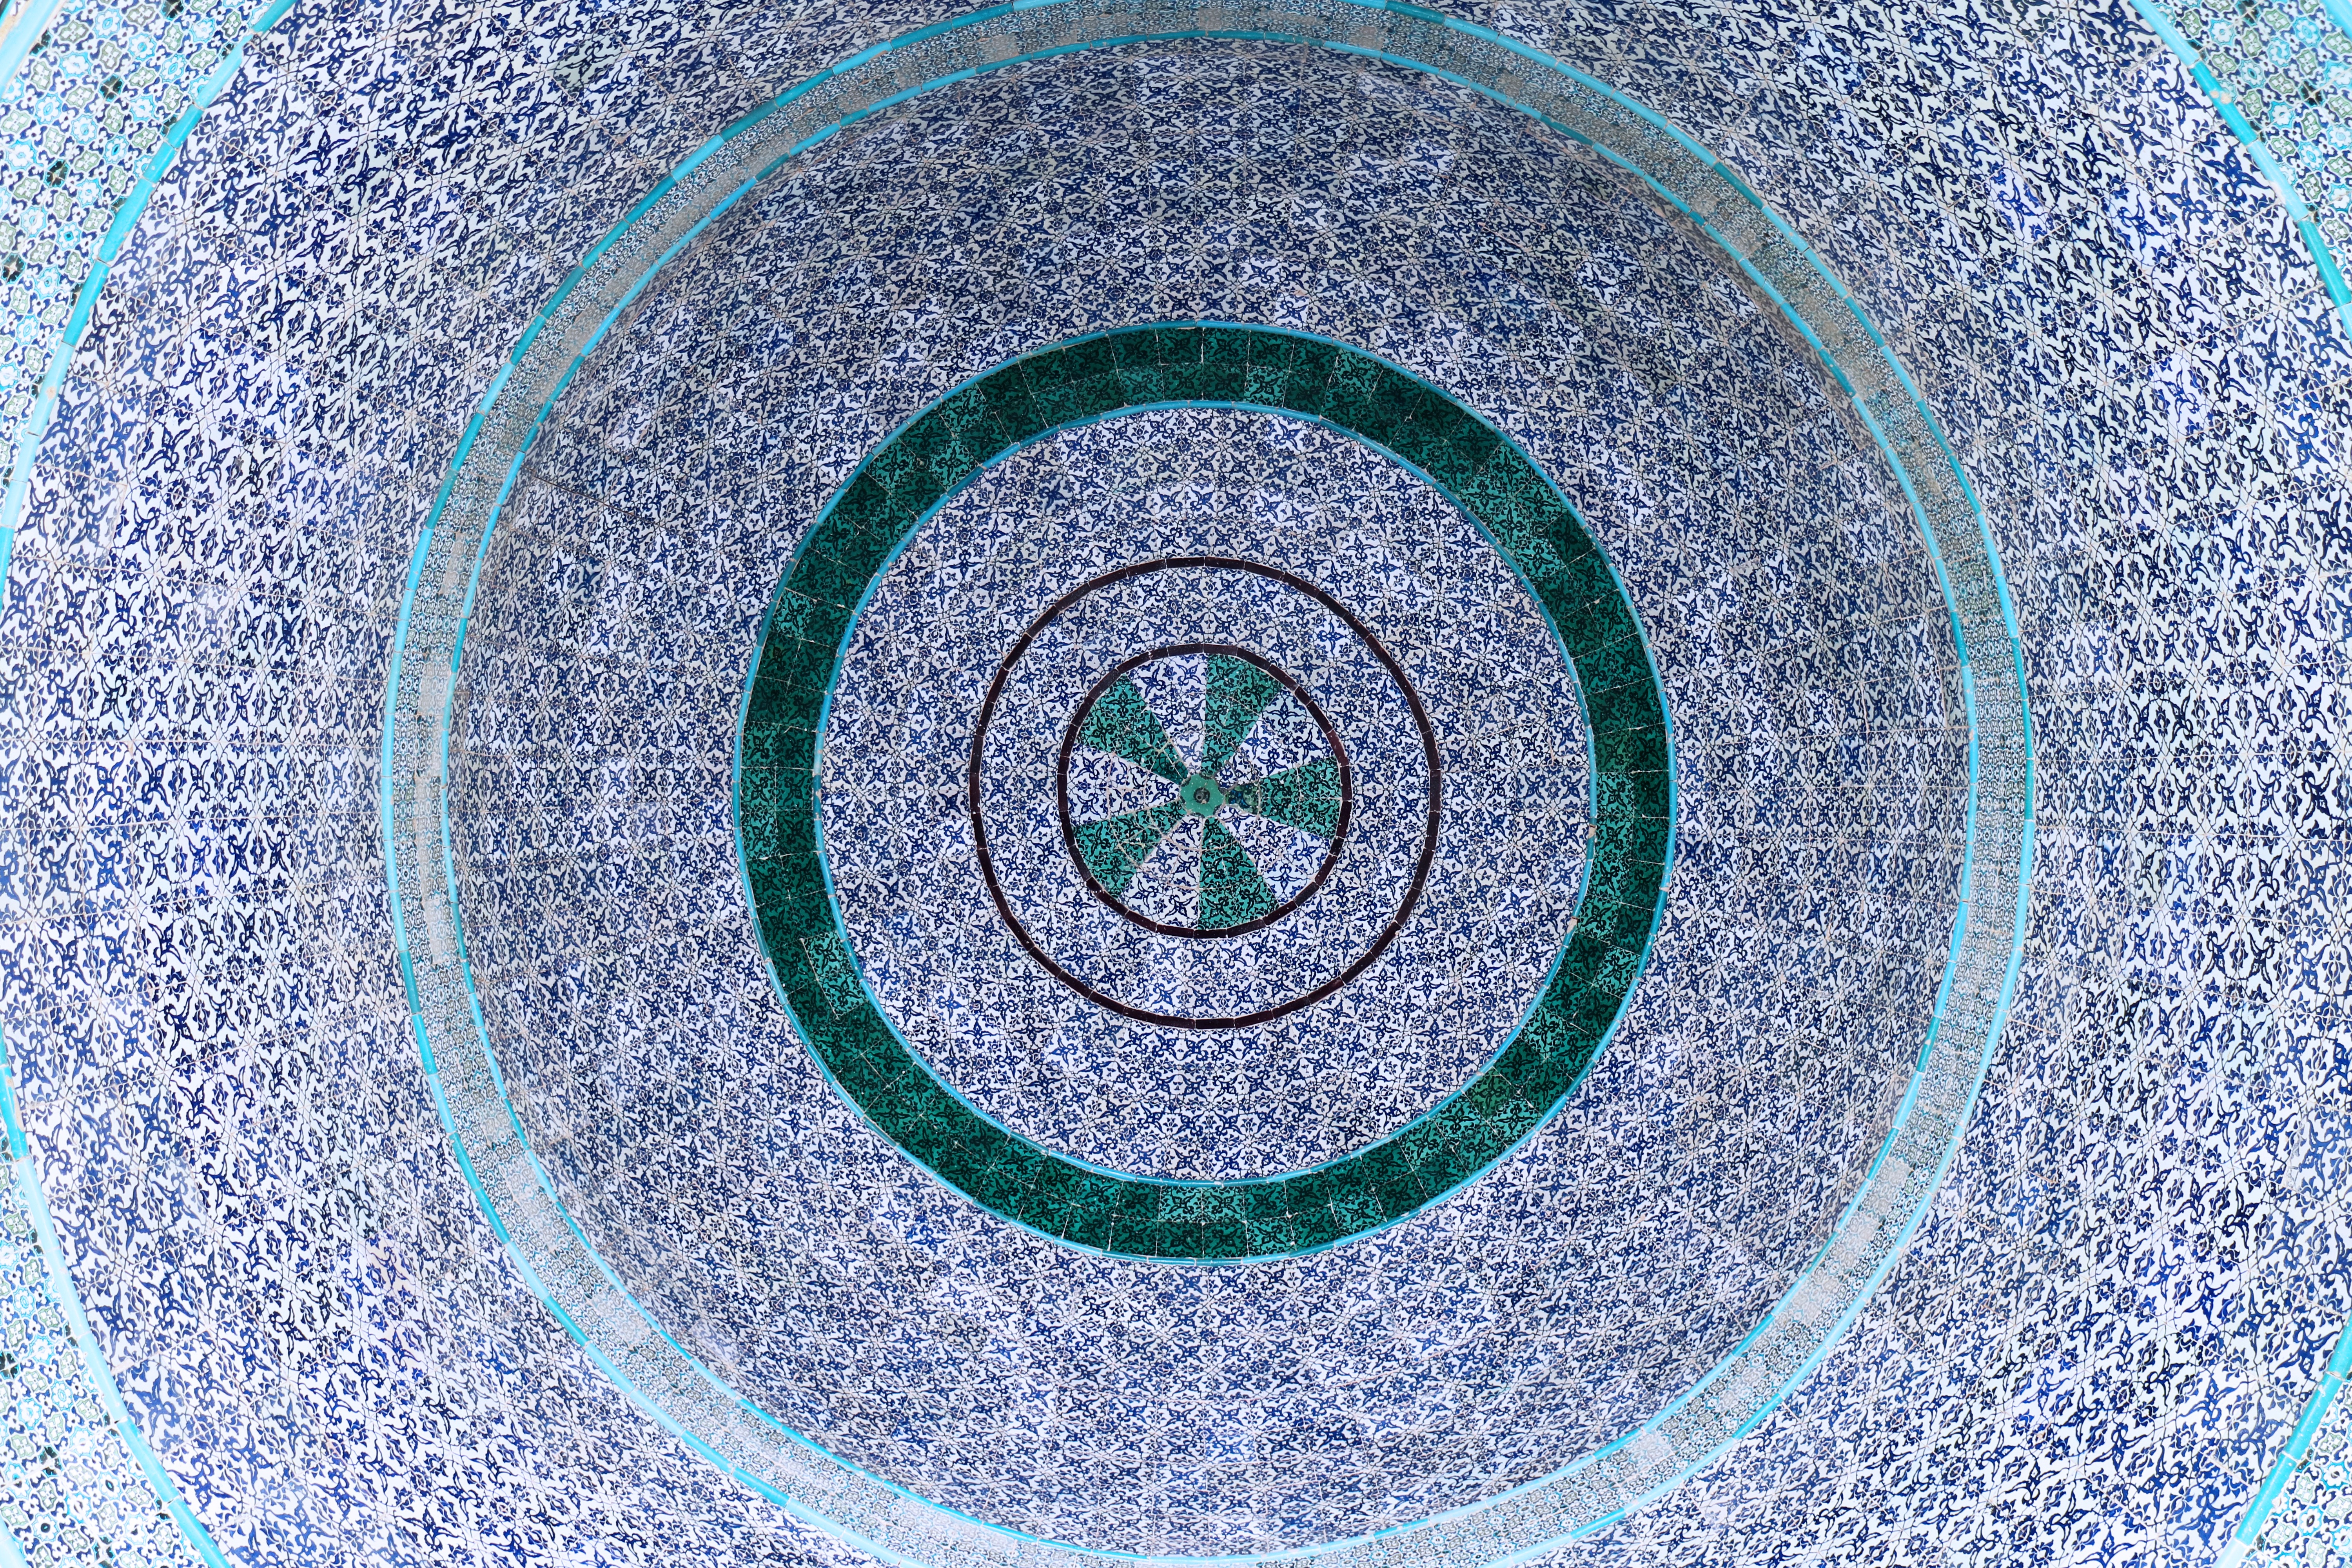
water, spiral, line, blue, toy, circle, shape, vortex